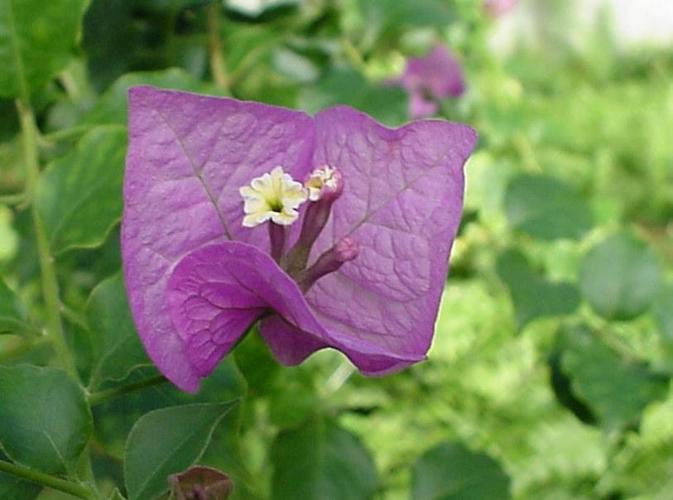
Label: bougainvillea